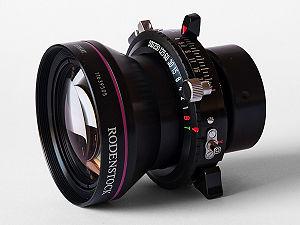
Rodenstock GmbH est un fabricant d'optique basé à Munich, Bavière, Allemagne.